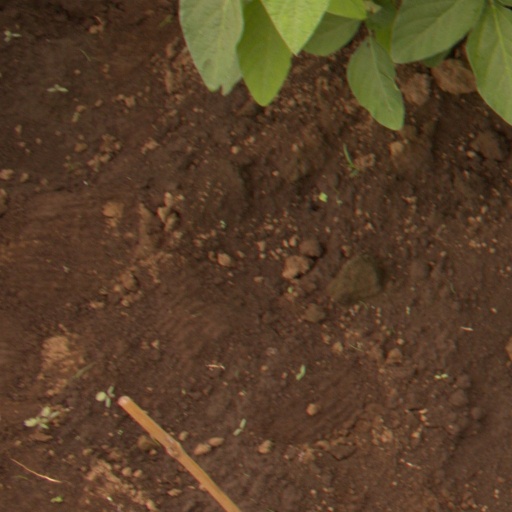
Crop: soybean